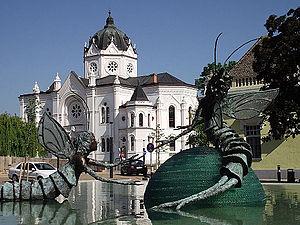
Szolnok est une ville hongroise, chef-lieu du comitat du Jász-Nagykun-Szolnok dans le centre du pays sur la Tisza.